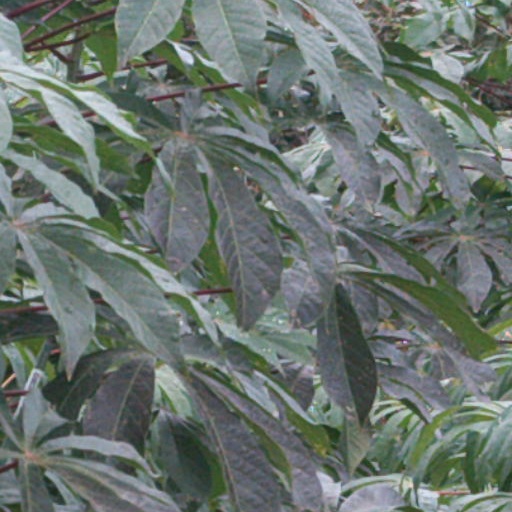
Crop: cassava